Artistic Dress

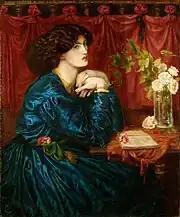
"Jane Morris (The Blue Silk Dress)" by Dante Gabriel Rossetti, 1868.

Dante Gabriel Rossetti and other members of the Pre-Raphaelite Brotherhood were conscious archaizers, emulating the work of the "old masters" and choosing romantic, medieval subjects. They dressed their models in long flowing gowns loosely inspired by styles of the Middle Ages. These styles were then adopted by the painters' wives and models for everyday dress. Dresses were loosely fitted and comparatively plain, often with long puffed sleeves; they were made from fabric in muted colors derived from natural dyes, and could be ornamented with embroidery in the art needlework style. Artistic dress was an extreme contrast to the tight corsets, hoop skirts and bustles, bright synthetic aniline dyes, and lavish ornamentation seen in the mainstream fashion of the period.